TR-85

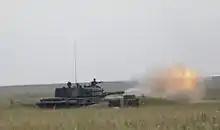
A TR-85M1 of the 631st Tank Battalion fires at a target during a military exercise.

The main armament of the TR-85M1 is the 100 mm A308 rifled tank gun (an adaptation of the M1977 towed anti-tank gun made by Arsenal Reșița) that was also fitted to the TR-77 tanks. The TR-85M1 has a rate of fire of about 4-7 rounds per minute and can carry up to 41 projectiles inside the tank. The gun barrel is fitted with a bore evacuator and has a thermal sleeve. The TR-85 tanks use a manual loader. The modernized version has a number of improvements to increase the reliability of the gun. The hydraulic buffer was improved by replacing the rubber sealing and the electroerosion of the chrome layer from the hydraulic buffer and recuperator has been removed by changing the design and manufacturing process.